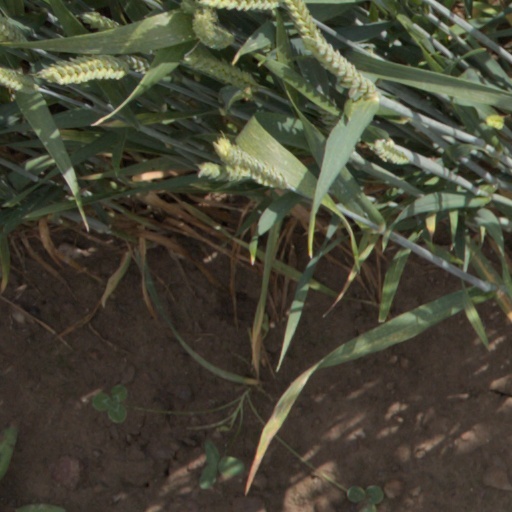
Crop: wheat